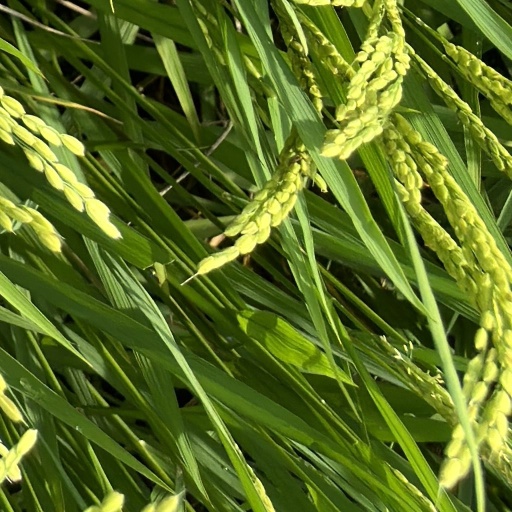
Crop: rice